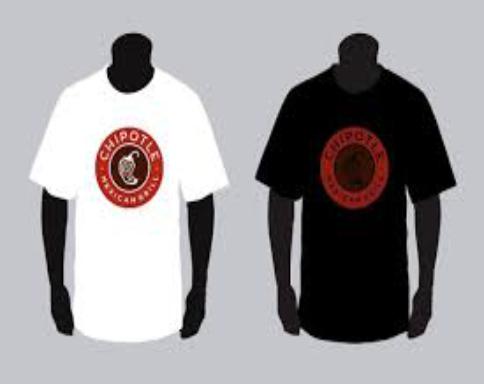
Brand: Chipotle Mexican Grill-1
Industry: Clothes